Calicotome spinosa

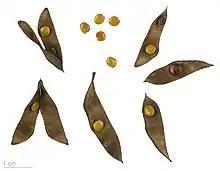
"Calicotome spinosa" - MHNT

Calicotome spinosa, the thorny broom or spiny broom, is a very spiny, densely branched shrub of the family Fabaceae which can reach up to three metres in height. It grows in the Western Mediterranean region on sunny slopes and dry, rocky ground. It is found in Spain, France, Italy, Croatia, Morocco, Tunisia, Libya, Algeria and Turkey, and it has been introduced to New Zealand. From March to June it produces bright yellow flowers which are borne singly or in small clusters. The seed-pods are 30mm long and are almost hairless, unlike those of the similar species "Calicotome villosa".